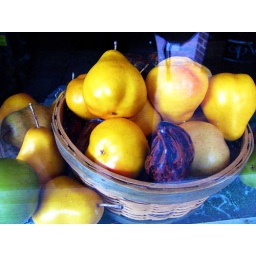
Window display of wooden fruit in a Georgetown storefront on M St., Washington, D.C.